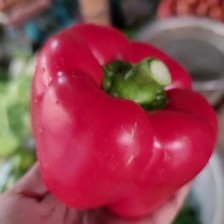
Label: capsicum